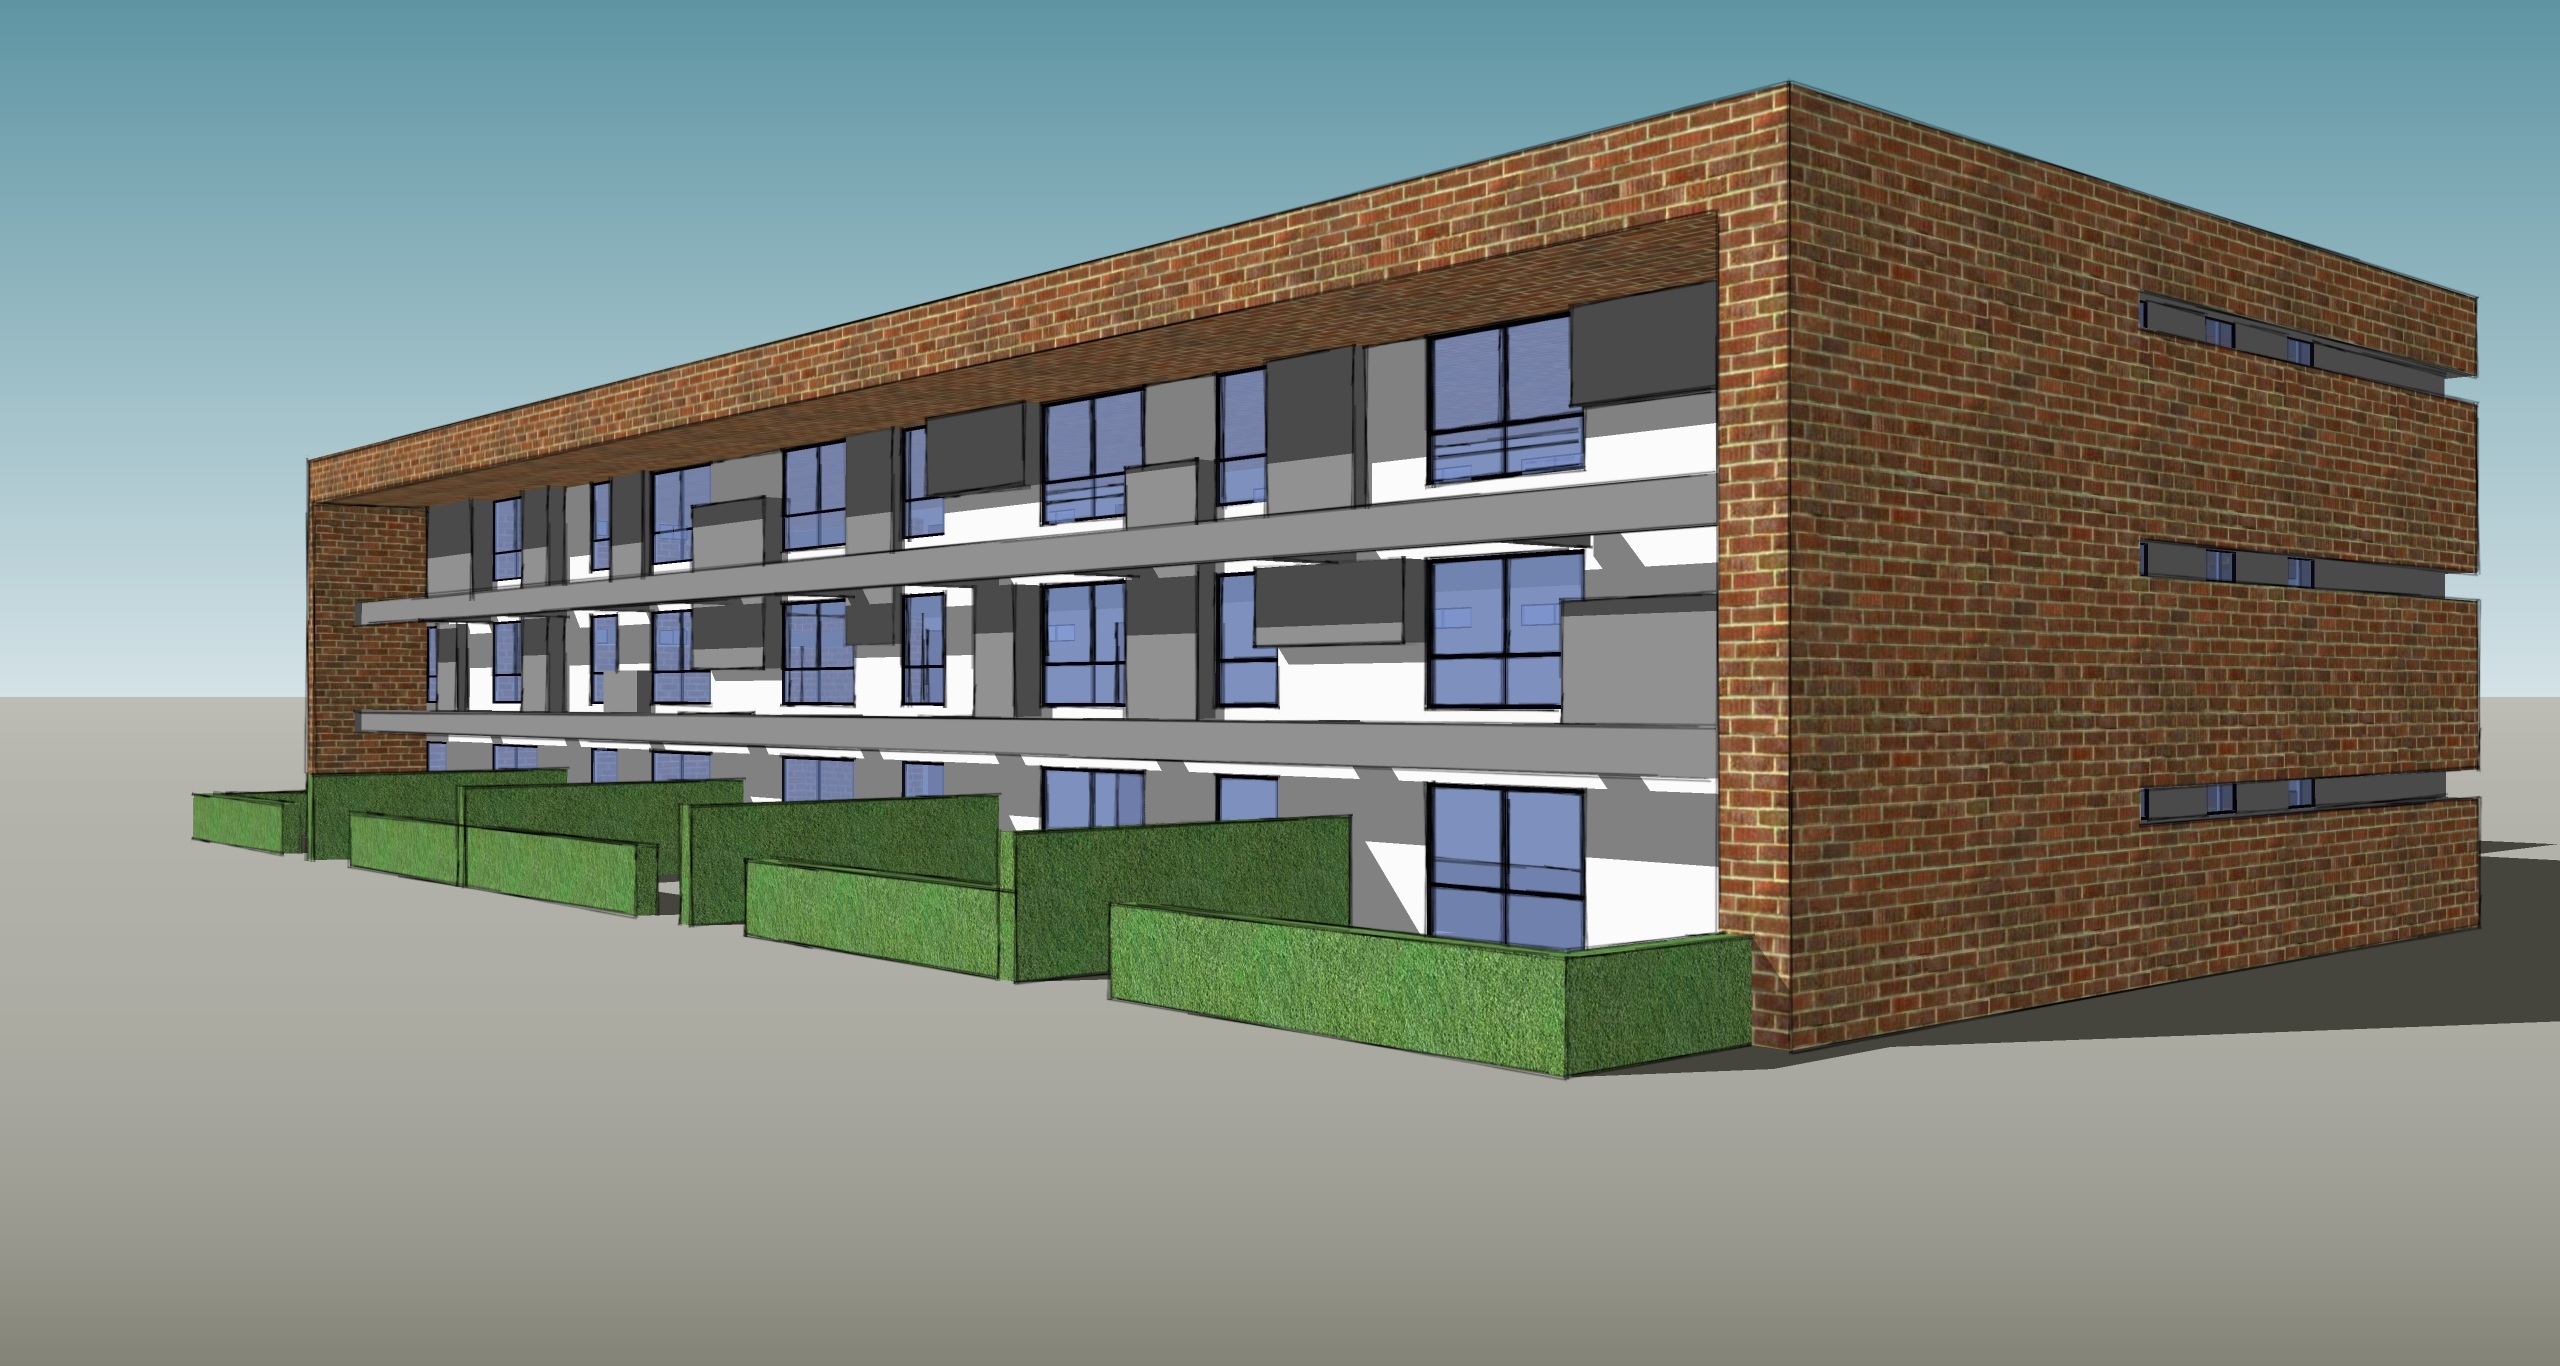
architecture, house, building, home, suburb, paint, facade, property, apartment, angle, estate, commercial building, elevation, condominium, real estate, render, urban design, residential area, mixed use, corporate headquarters